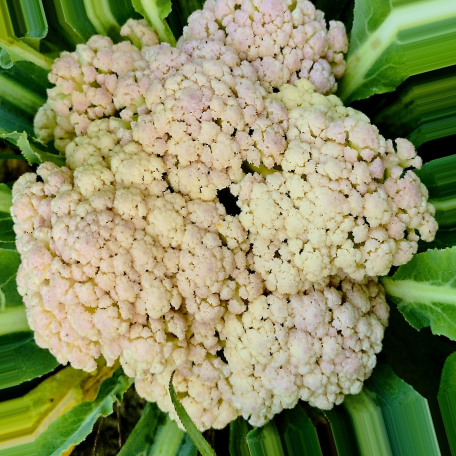
Label: Bacterial spot rot